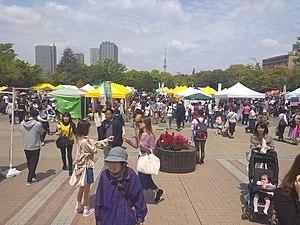
Cet article présente une liste de festivals végétariens et végans à travers le monde.